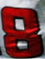
Number: 8